Daniel Webster

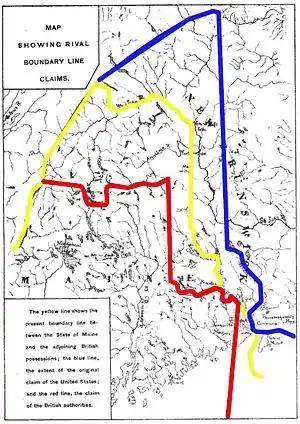
Through the Webster–Ashburton Treaty, Webster helped bring an end to a boundary dispute in Maine

Replying to his first speech, Hayne accused him of "making war upon the unoffending South," and he asserted that nullification was constitutional because the federal government was ultimately subservient to the states. On January 27, Webster delivered his response, titled the "Second Reply to Hayne". He held that the people, and not the states, held ultimate power, and the people had established the Constitution as the supreme law of the land. He further argued that the doctrine of nullification "approach[ed] absurdity," and, by denying power to the federal government, would effectively restore the balance of power established under the Articles of Confederation. He argued that nullification constituted treason against the United States, and would ultimately lead to civil war as state officials would call out the militia to resist federal laws and actions. He ended his speech with a call for "Liberty "and" Union, now and for ever, one and inseparable!" The "Second Reply to Hayne" was reprinted thousands of times, and was favorably received throughout the country. In assessing the speech's impact and popularity, some contemporaries compared it to the Federalist Papers. Three months after he delivered the "Second Reply to Hayne", Calhoun openly broke with President Jackson when, in response to Jackson's toast of "Our Union, it be preserved," Calhoun replied, "The Union: Next to our liberty, the most dear."